Battle of Crete

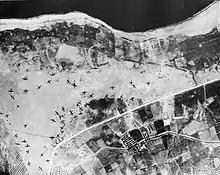
Damaged and destroyed Junkers Ju 52s at Maleme Airfield

Admiral Andrew Cunningham sent Force C (three cruisers and four destroyers, commanded by Rear Admiral Edward Leigh Stuart King) into the Aegean Sea through the Kasos Strait, to attack a second flotilla of transports, escorted by the Italian torpedo boat . The force sank an isolated "caïque" at 08:30, saving itself from an air attack that struck the cruiser as the German pilots tried to avoid killing their troops in the water. The British squadron was under constant air attack and, short of anti-aircraft ammunition, steamed on toward Milos, sighting "Sagittario" at 10:00. King made the "difficult" decision not to press the attack, despite his overpowering advantage, because of the shortage of ammunition and the severity of the air attacks. The transports were defended by a torpedo charge by "Sagittario", which also laid a smoke screen and traded fire with the British force, trying to lure them to a different direction. Indeed, King was unaware that a major enemy convoy was ahead of his force until 11:00. Eventually, the convoy and its escort managed to slip away undamaged. King's ships, despite their failure to destroy the German troop transports, had succeeded in forcing the Axis to abort the landing by their mere presence at sea. During the search and withdrawal from the area, Force C suffered many losses to German bombers. "Naiad" was damaged by near misses and the cruiser was hit. Cunningham later criticised King, saying that the safest place during the air attack was amongst the flotilla of "caïque"s.